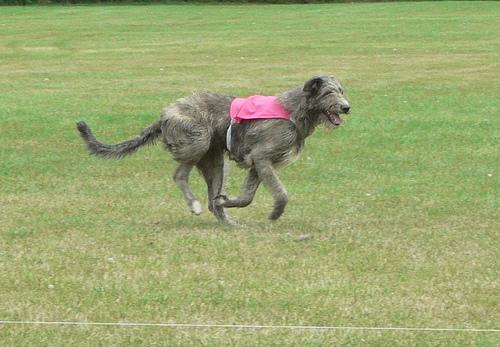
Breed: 224-n000039-Irish_wolfhound